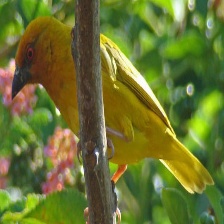
Species: EASTERN GOLDEN WEAVER
Scientific name: PLOCEUS SUBAUREUS